Palaiokastro, Heraklion

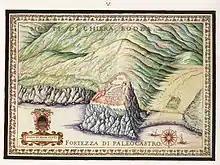
View of the castle and the surrounding area, Francesco Basilicata, 1618

The Venetian fortress of Palaiokastro is located 9 km west of Heraklion, on the west side of Heraklion Bay. Today, only a part of the walls of the triangular fort remains. The fort was built on a high rock, near the modern Heraklion - Chania highway.